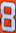
Number: 8